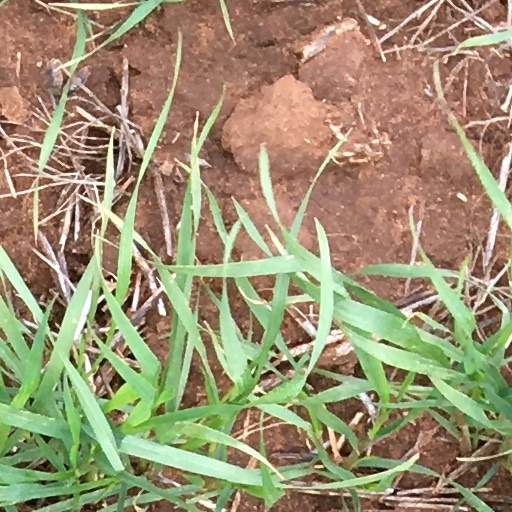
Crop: wheat